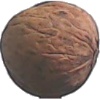
Label: walnut